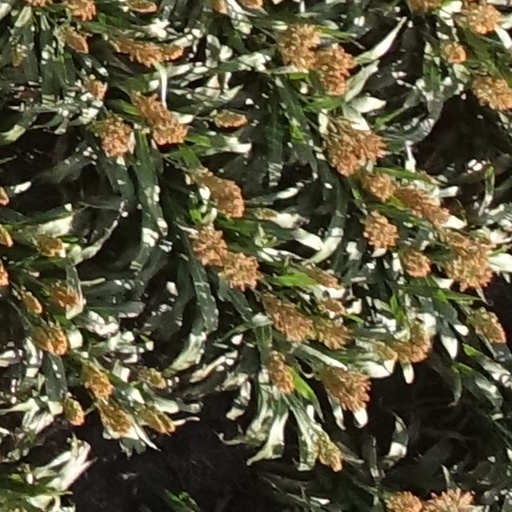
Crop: sorghum